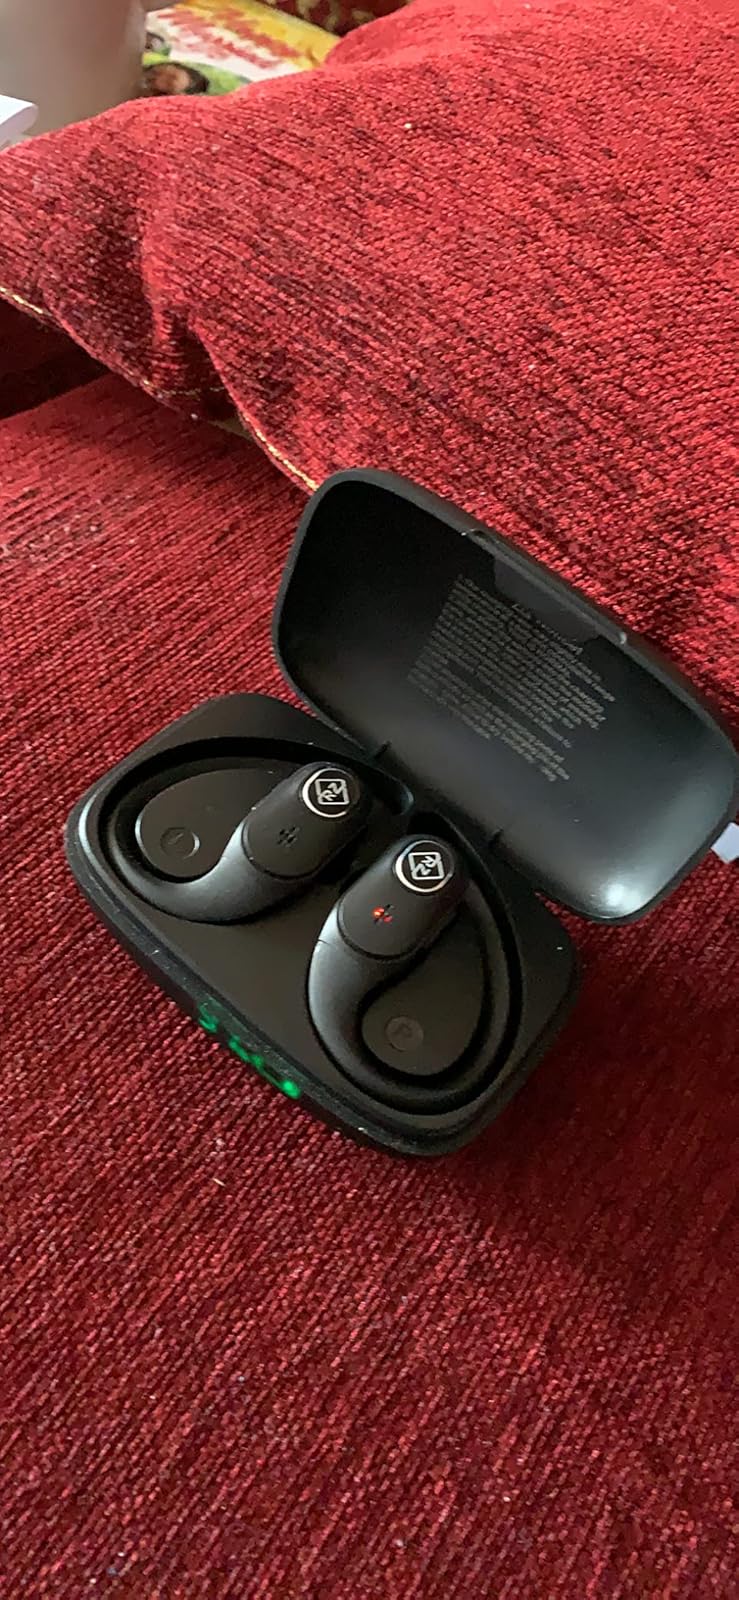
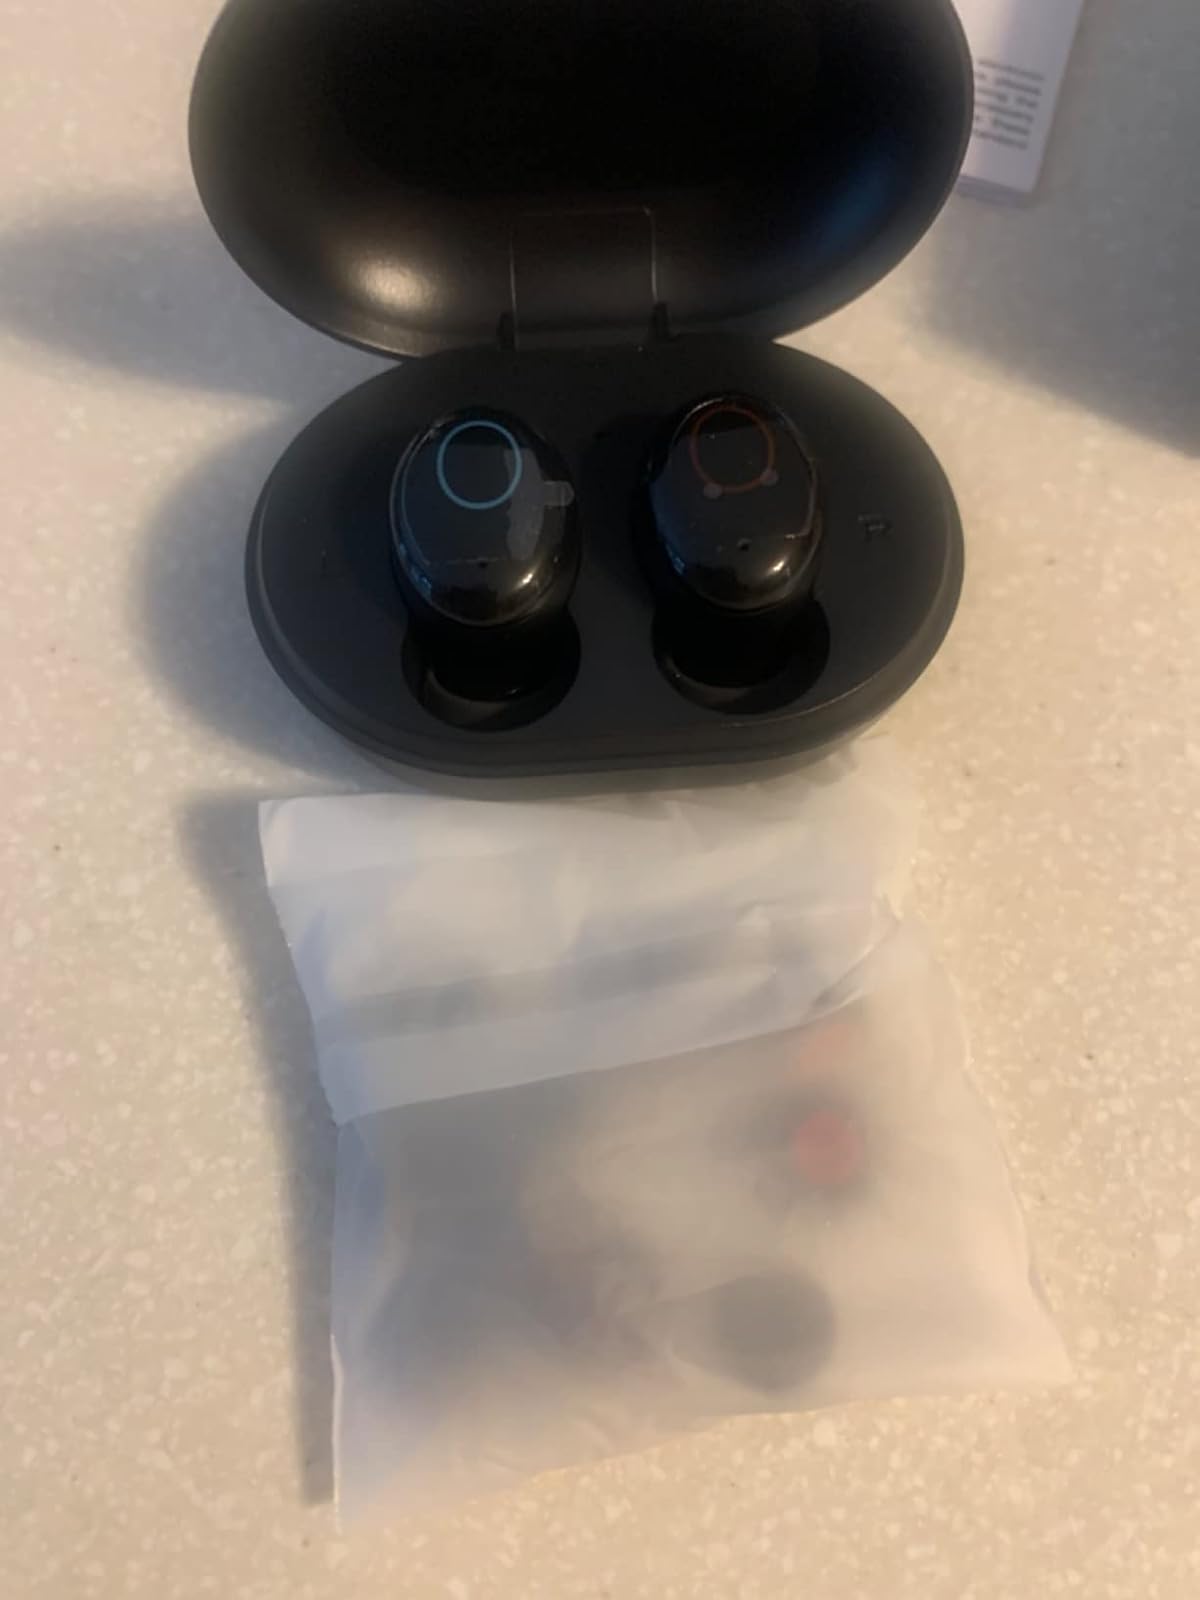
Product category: earbuds
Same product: no